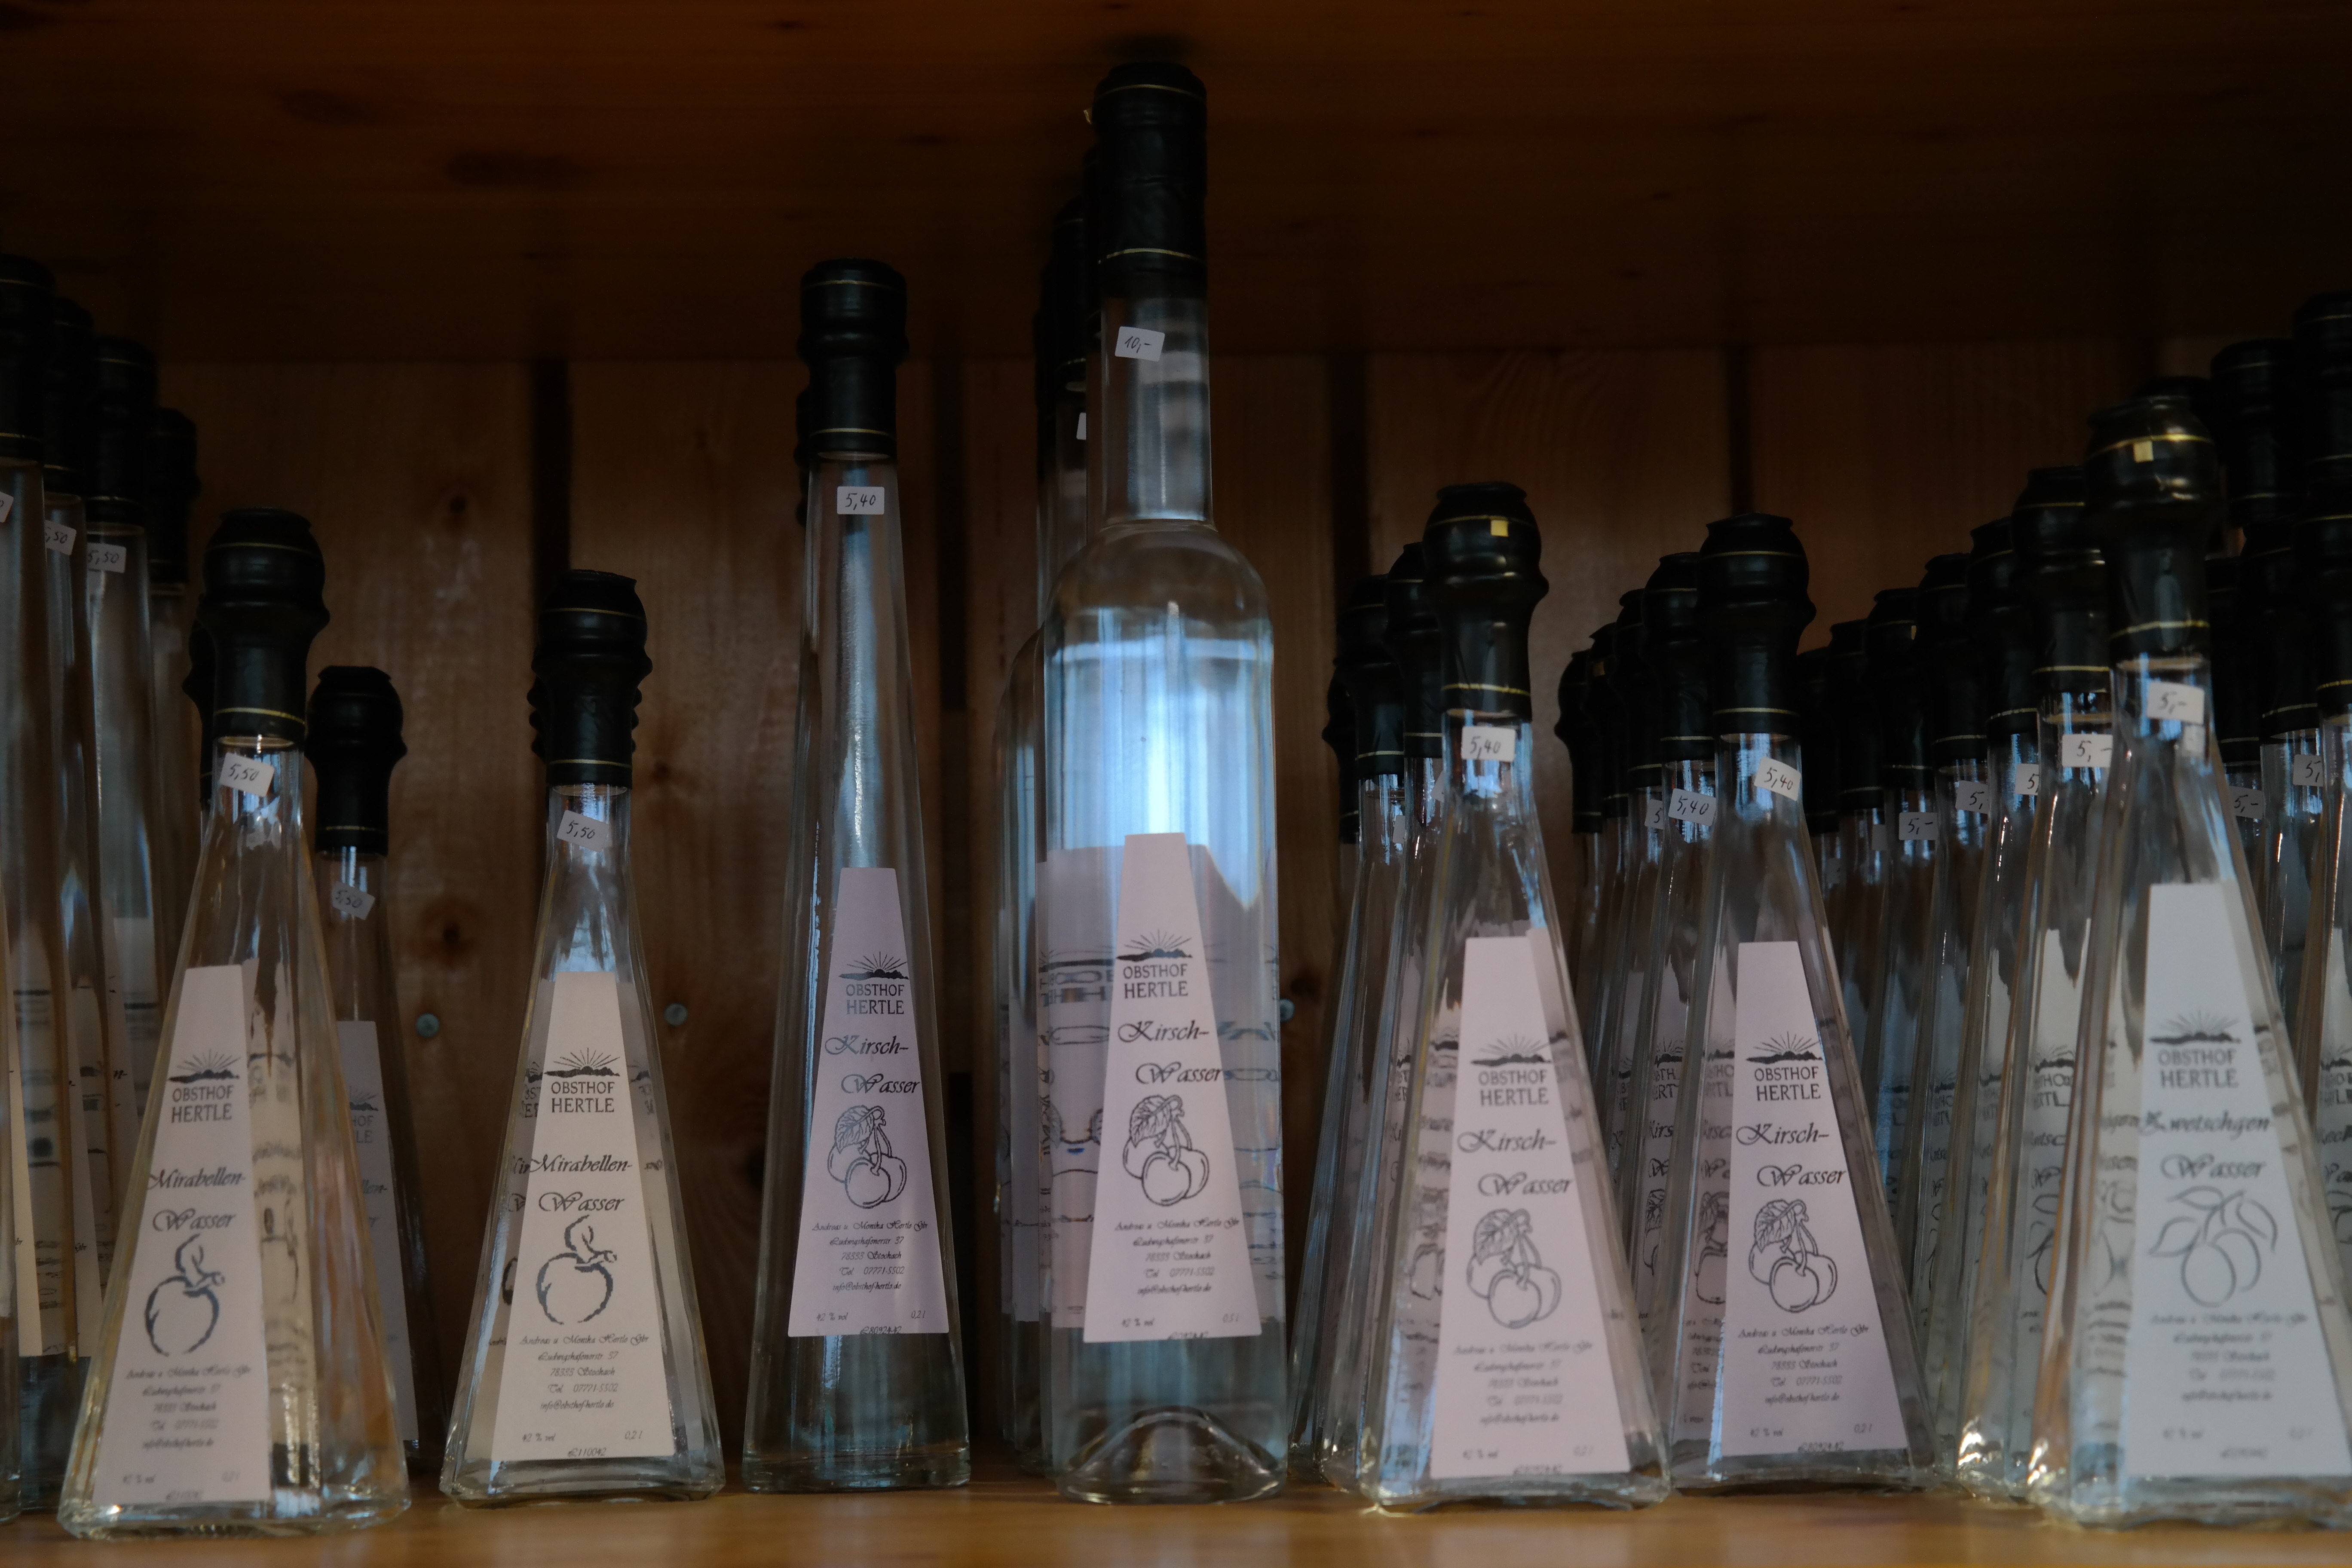
wine, drink, bottle, alcohol, glass bottle, bottles, liqueur, vodka, brandy, alcoholic beverage, fruit spirit, kirsch, distilled beverage